The Officers of the St Adrian Militia Company in 1633

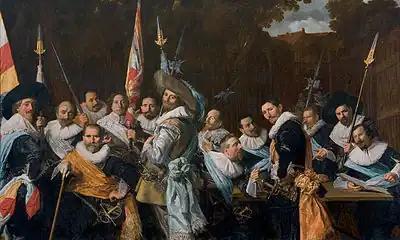
"The Officers of the St Adrian Militia Company in 1633"

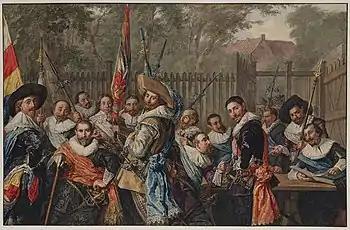
This 18th-century copy by Wybrand Hendriks shows how much darker the painting has become over the centuries.

The Officers of the St Adrian Militia Company in 1633 refers to the second schutterstuk painted by Frans Hals for the Cluveniers, St. Adrian, or St. Hadrian civic guard of Haarlem, in 1633, and today considered one of the main attractions of the Frans Hals Museum there.